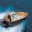
Label: ship